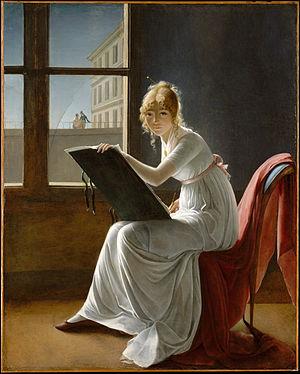
Jeune femme dessinant, huile de Marie-Denise Villers, le tableau serait un autoportrait.
Marie-Denise Villers, dite « Nisa Lemoine » ou « Nissa Villers », née Marie-Denise Lemoine en 1774 à Paris où elle est morte le 19 aout 1821 est une artiste peintre portraitiste française.
Entre la fin du XVIIIᵉ siècle et le début du XIXᵉ siècle, l'école de David fut une des plus influentes ; entre 1781 et 1821, de ses ateliers, sont sortis environ 400 élèves, peintres, sculpteurs, ou graveurs, représentant en majorité le néoclassicisme, mais aussi le style empire et le style troubadour.
La peinture néo-classique est un courant pictural issu du néo-classicisme qui apparaît à la seconde moitié du XVIIIᵉ siècle et se poursuit jusqu'aux débuts du XIXᵉ siècle, succédant au rococo, et précédant la peinture romantique.